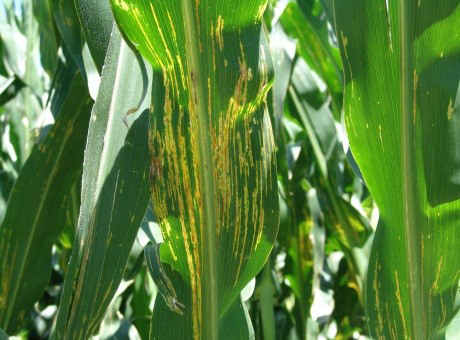
Labels: Corn leaf blight, Corn leaf blight, Corn leaf blight, Corn leaf blight